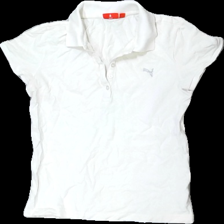
View: front
Type: Shirt
Category: Ladies
Brand: Puma
Colors: White
Material: 100% bomull
Pattern: Logo print
Cut: Regular
Size: M
Season: All
Price range: <50
Recommended usage: Reuse
Description: skjorta med vita knappar
Comment: skrynklig